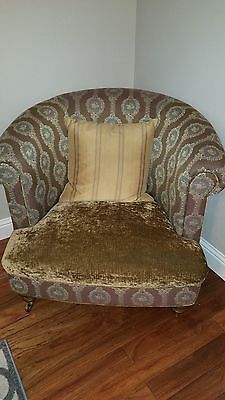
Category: sofa